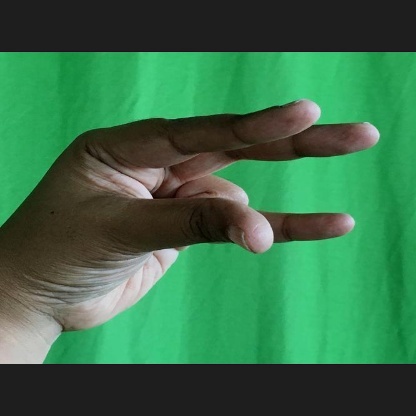
Mudra: Kangulam